French opera

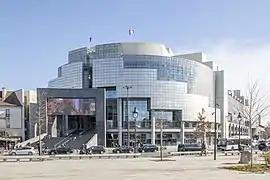
The Opéra Bastille in Paris, which opened in 1989. Located in the 12th arrondissement, it faces the Place de la Bastille.

The conservative music critics who had rejected Berlioz detected a new threat in the form of Richard Wagner, the German composer whose revolutionary music dramas were causing controversy throughout Europe. When Wagner presented a revised version of his opera "Tannhäuser" in Paris in 1861, it provoked so much hostility that the run was cancelled after only three performances. Deteriorating relations between France and Germany only made matters worse and after the Franco-Prussian War of 1870–71, there were political and nationalistic reasons to reject Wagner's influence too. Traditionalist critics used the word "Wagnerian" as a term of abuse for anything that was modern in music. Yet composers such as Gounod and Bizet had already begun to introduce Wagnerian harmonic innovations into their scores, and many forward-thinking artists such as the poet Charles Baudelaire praised Wagner's "music of the future". Some French composers began to adopt the Wagnerian aesthetic wholesale. These included César Franck (1885), Emmanuel Chabrier (1886), Vincent d'Indy (1895) and Ernest Chausson (1903). Few of these works have survived; they were too derivative to preserve much individuality of their own composers.